Cherokee

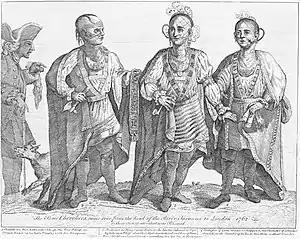
After the Anglo-Cherokee War, bitterness remained between the two groups. In 1765, Henry Timberlake took three Cherokee chiefs to London meet the Crown and help strengthen the newly declared peace.

British colonial officer Henry Timberlake, born in Virginia, described the Cherokee people as he saw them in 1761: